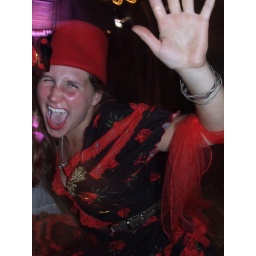
Toubab Krewe "Cluck Old Hen" video shoot in the barn at Warren Wilson College